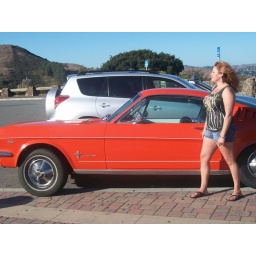
Beautiful orange car at the Golden Gate Bridge in San Francisco, CA